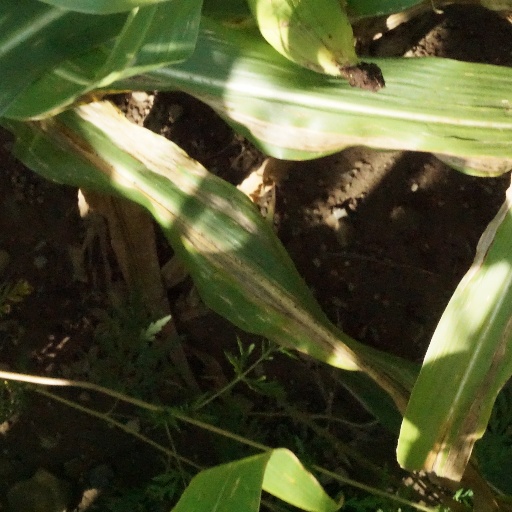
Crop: maize; corn